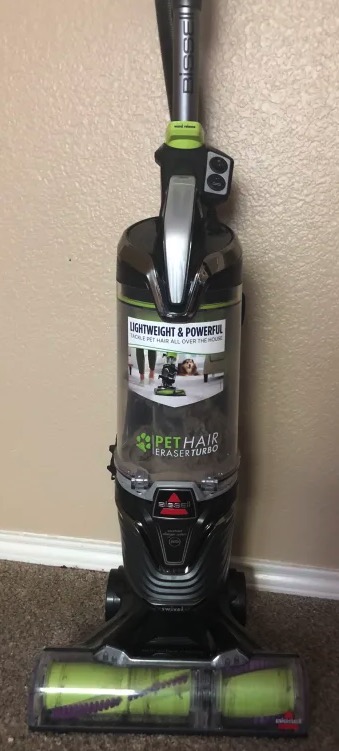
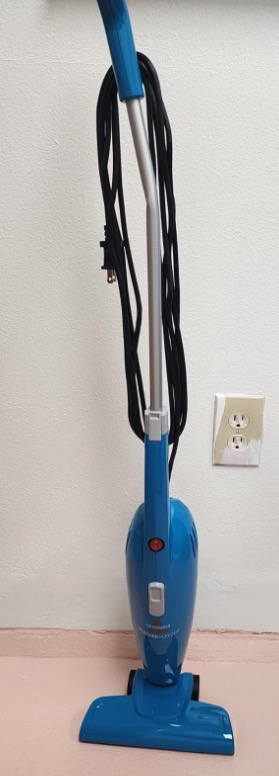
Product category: items_vacuum
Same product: no